Gunnar Sethil

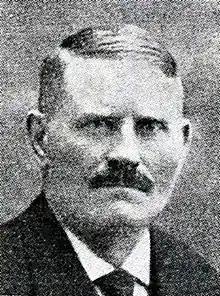
Gunnar Sethil

Gunnar Sethil (28 November 1872 – 20 March 1941) was a Norwegian trade unionist and politician for the Labour Party.